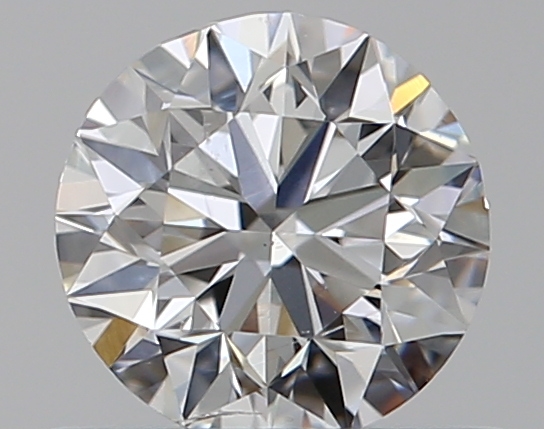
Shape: round
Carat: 0.5
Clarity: SI2
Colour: F
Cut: VG
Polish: EX
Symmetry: VG
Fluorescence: N
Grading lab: GIA
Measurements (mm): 4.98 x 5.05 x 3.19